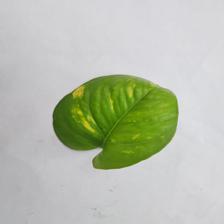
Label: Healthy